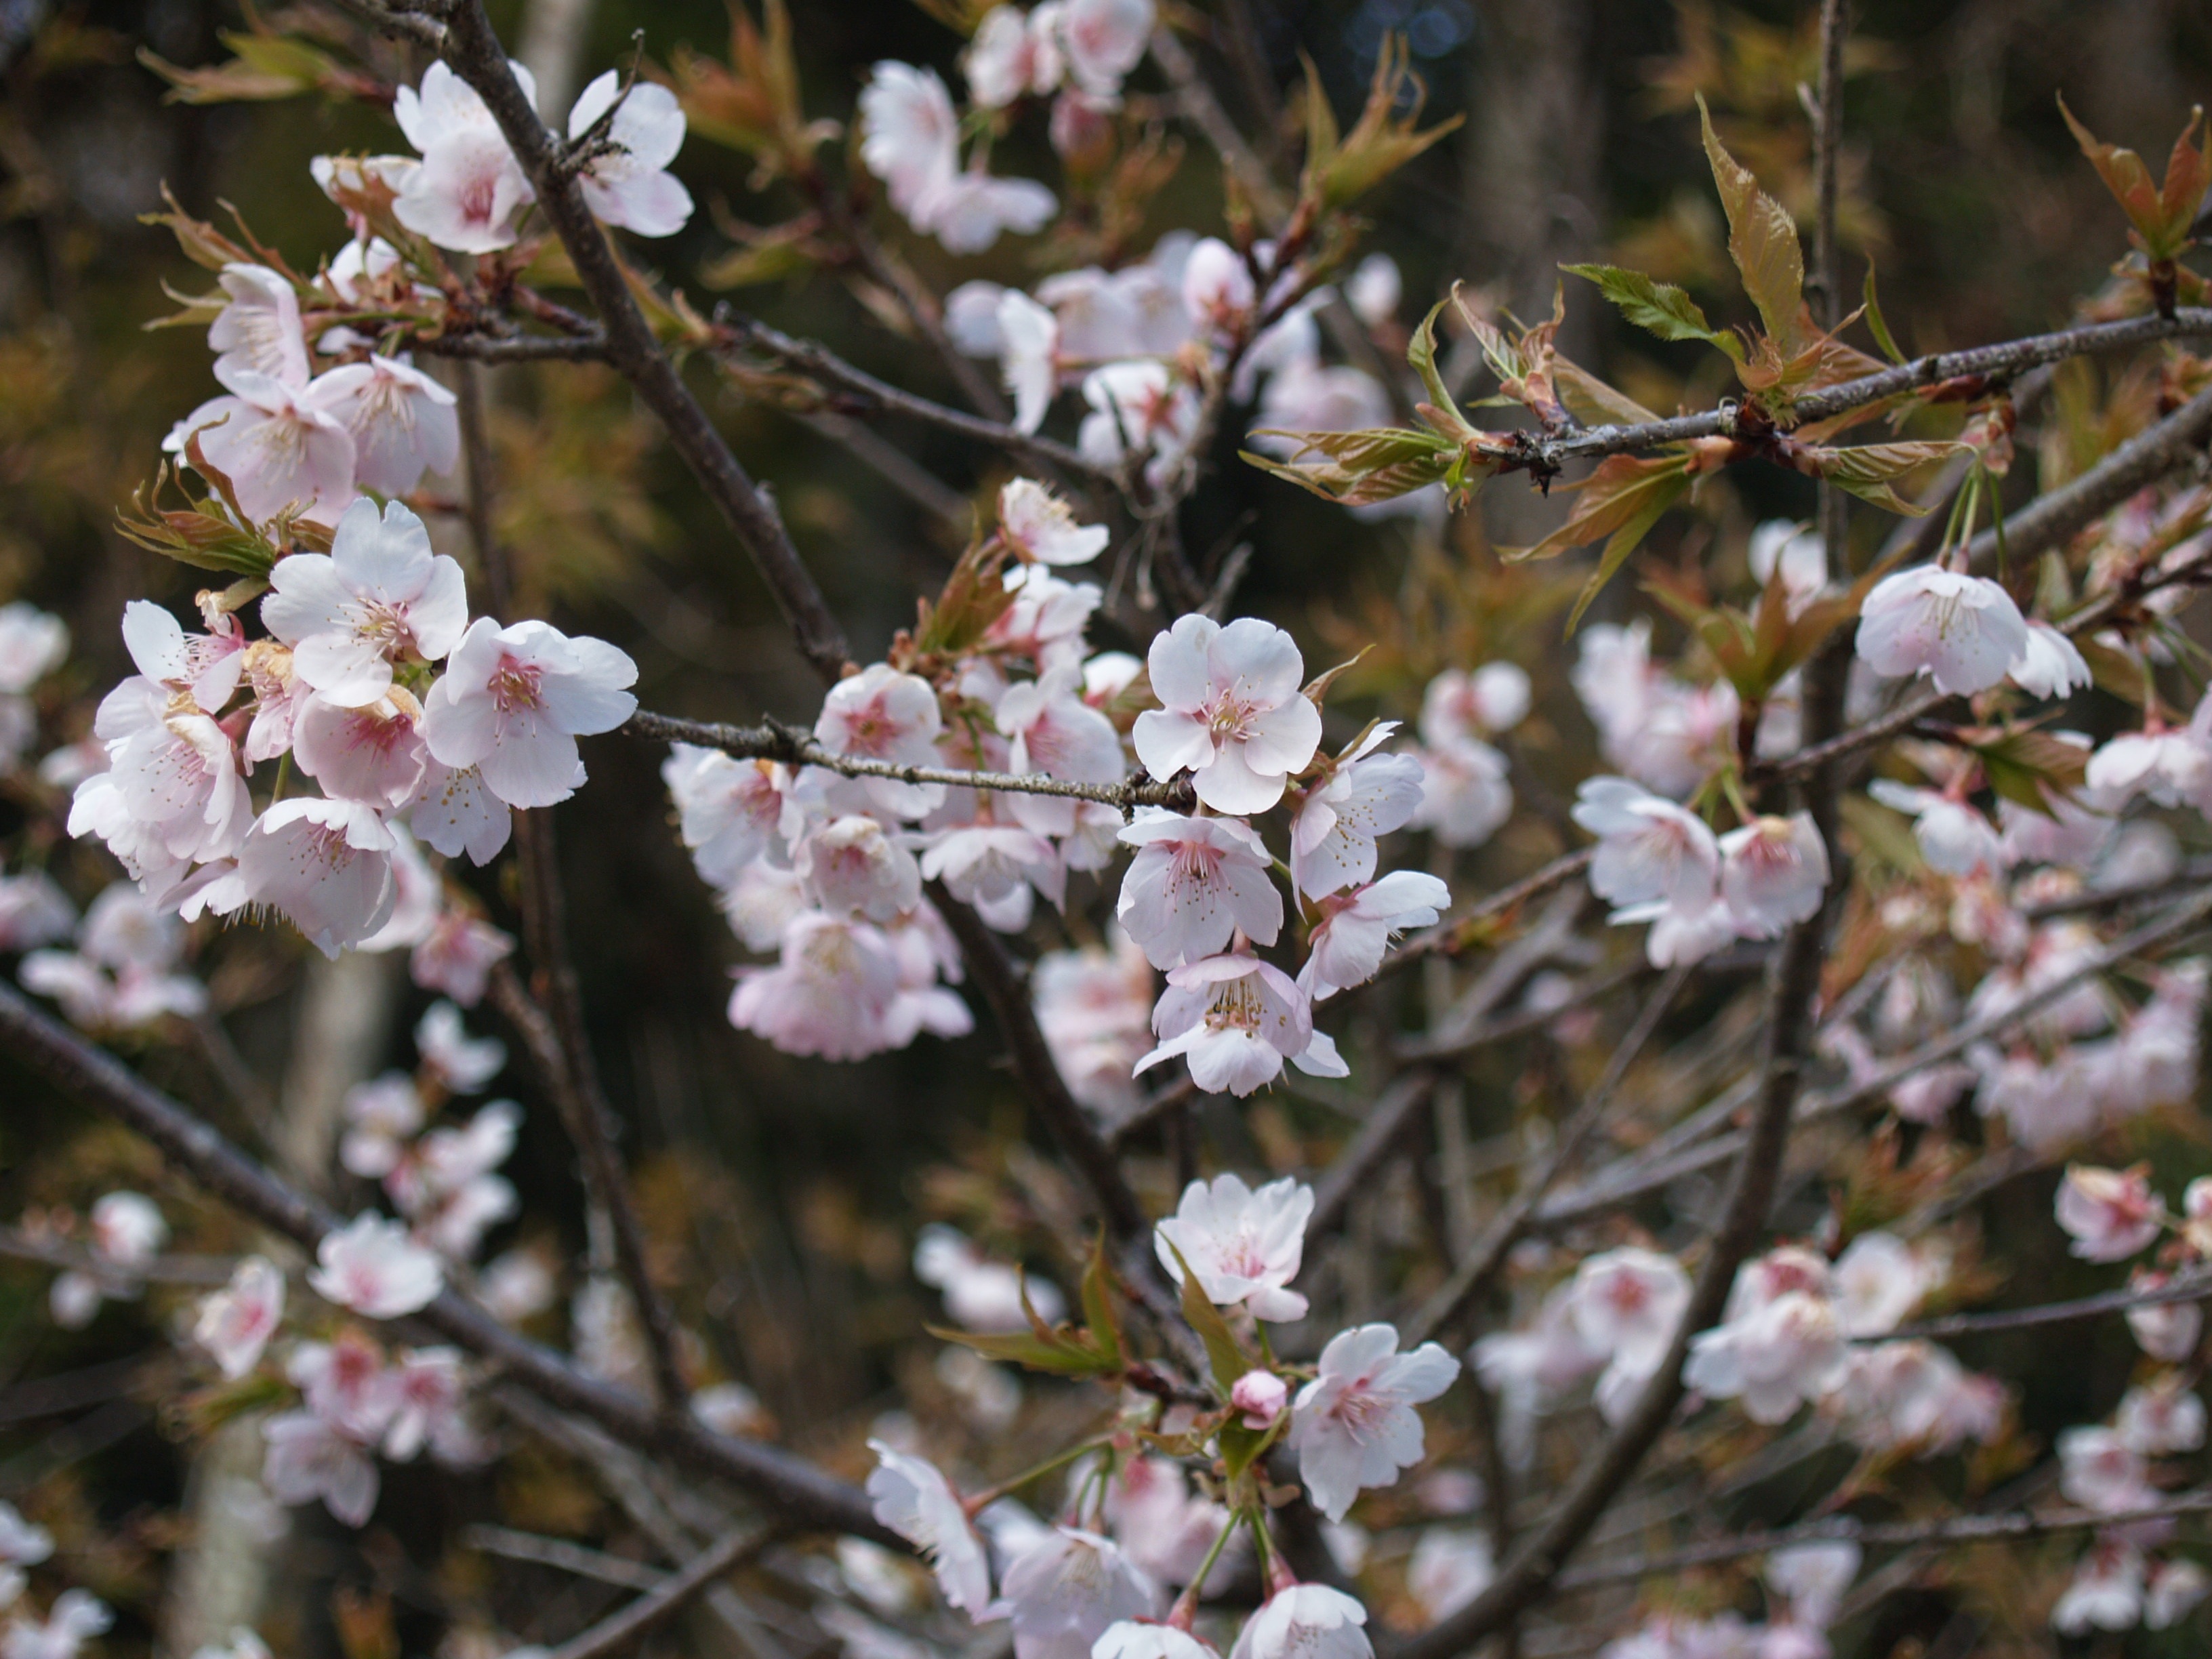
branch, blossom, plant, fruit, flower, food, spring, produce, botany, flora, season, cherry blossom, flowers, shrub, cherry, flowering plant, rose family, in full bloom, during the day, land plant